Infanta Maria Teresa-class cruiser

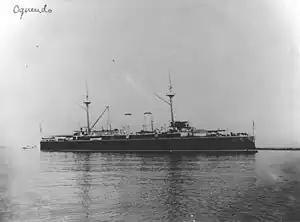
"Almirante Oquendo" sometime between 1893 and 1898.

Laid down in January 1889, launched in 1891, and completed in 1893, was in Havana, Cuba when war with the United States became likely in the spring of 1898. Ordered across the Atlantic to join Cervera in the Cape Verde Islands, she was sent along with her sisters to the Caribbean as part of Cervera's squadron, blockaded for 37 days in the harbor of Santiago de Cuba, and sunk in the Battle of Santiago de Cuba on 3 July 1898.